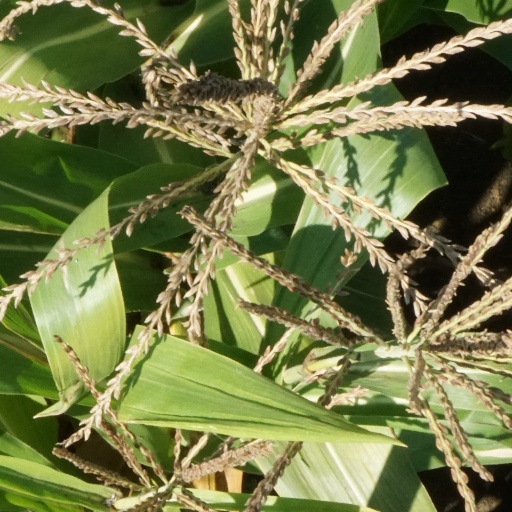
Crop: maize; corn